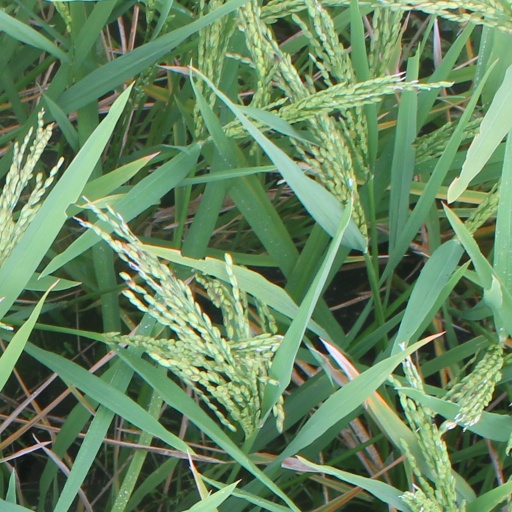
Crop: rice